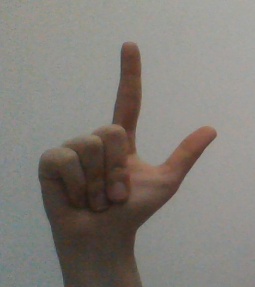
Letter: laam